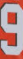
Number: 9